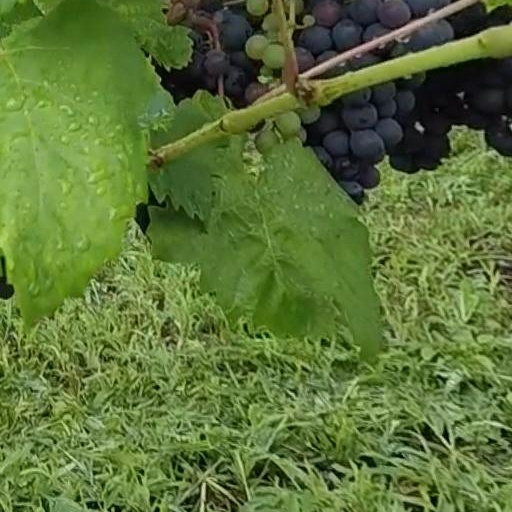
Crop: grape